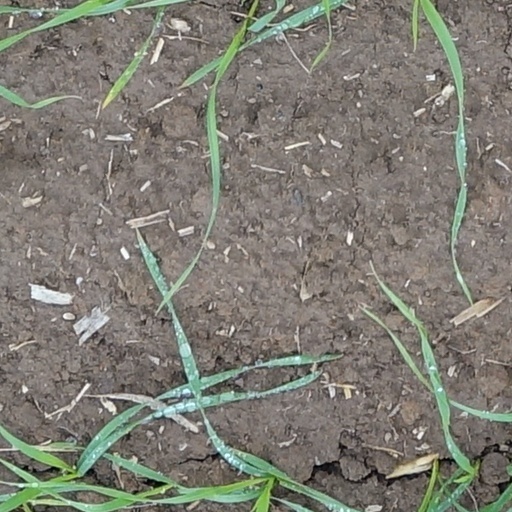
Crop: wheat